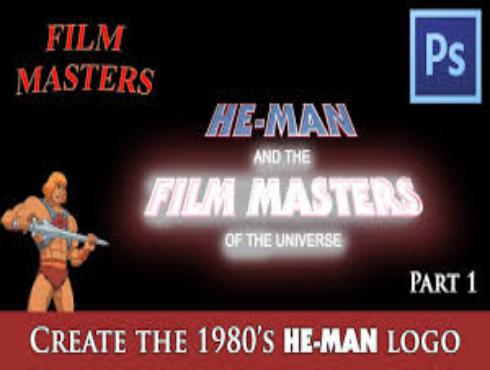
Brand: he-man
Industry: Clothes